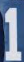
Number: 1